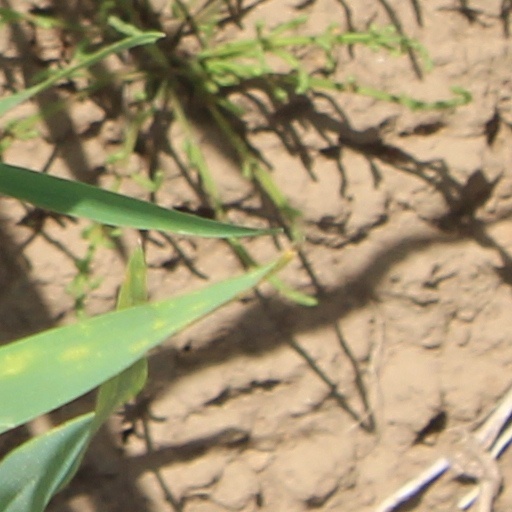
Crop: wheat